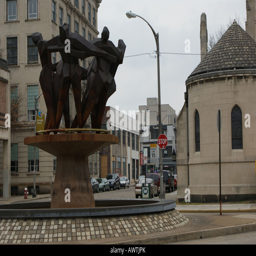
a statue of people embracing each other